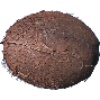
Label: cocos